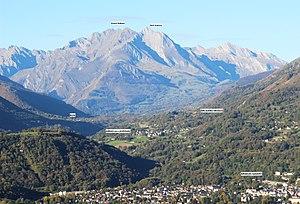
Val d'Azun
Le val d'Azun est une des sept vallées des Pyrénées françaises du Lavedan, partie sud-occidentale de la Bigorre qui appartient actuellement au département des Hautes-Pyrénées, région Occitanie. C'est un ensemble de hautes vallées pyrénéennes qui bute au nord sur le bassin de Lourdes, à l'est sur la vallée de l'Adour, au sud sur l'Aragon par le Balaïtous et, à l'ouest sur le Béarn.